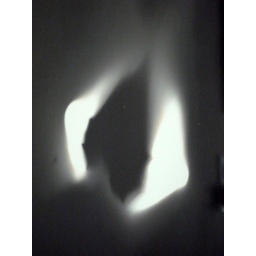
old fotogramm of my friend's hands hanging on the wall beside my bed